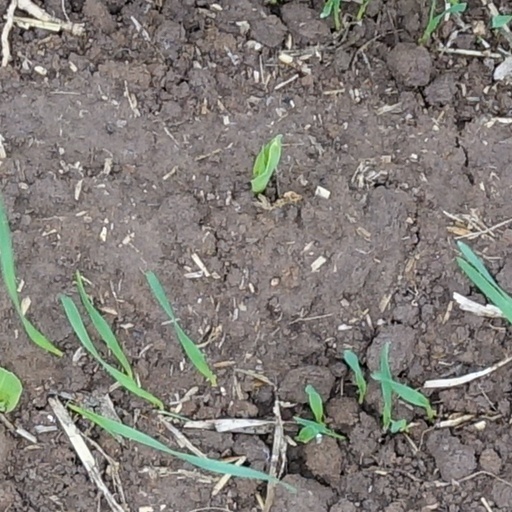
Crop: wheat